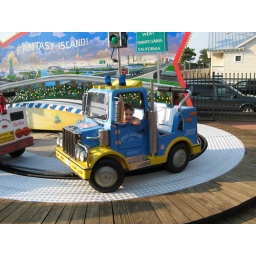
Billy enjoying his blue truck @ Fanasy Island in LBI.